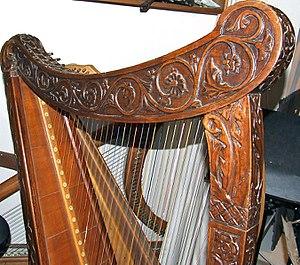
Jord Cochevelou fabrique en 1953 la première nouvelle harpe bretonne, la Telenn gentañ, qui marque la renaissance de la harpe celtique avec la pratique musicale de son fils Alan Stivell.
Georges Cochevelou, né le 16 mai 1889 à Paris et mort le 20 décembre 1974 à Saint-Mandé, a exercé différents métiers dont celui de traducteur et dans ses loisirs, musicien, artisan et luthier breton. Père d'Alan Stivell, il est responsable avec celui-ci, de la renaissance de la harpe celtique en Bretagne dans les années 1950.